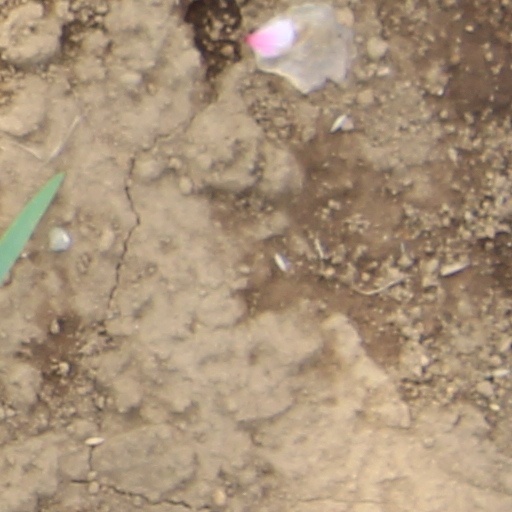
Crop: wheat